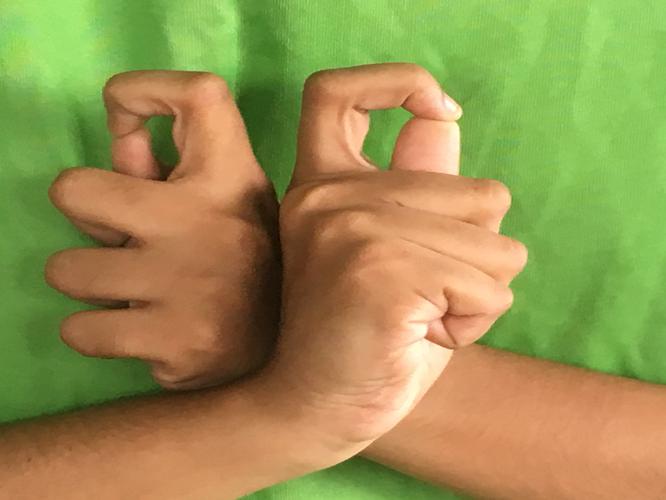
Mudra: Berunda
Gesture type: double_hand